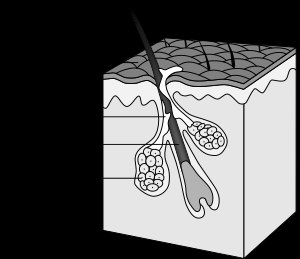
Hårsæk
Skematisk oversigt af en hårsæk med talgkirtler.
En hårsæk, også kaldet hårfollikel, er en fordybning i læderhuden eller underhuden, hvorfra der dannes hår af særlige hudceller. Hårsækken er således hårstråets 'rod'.